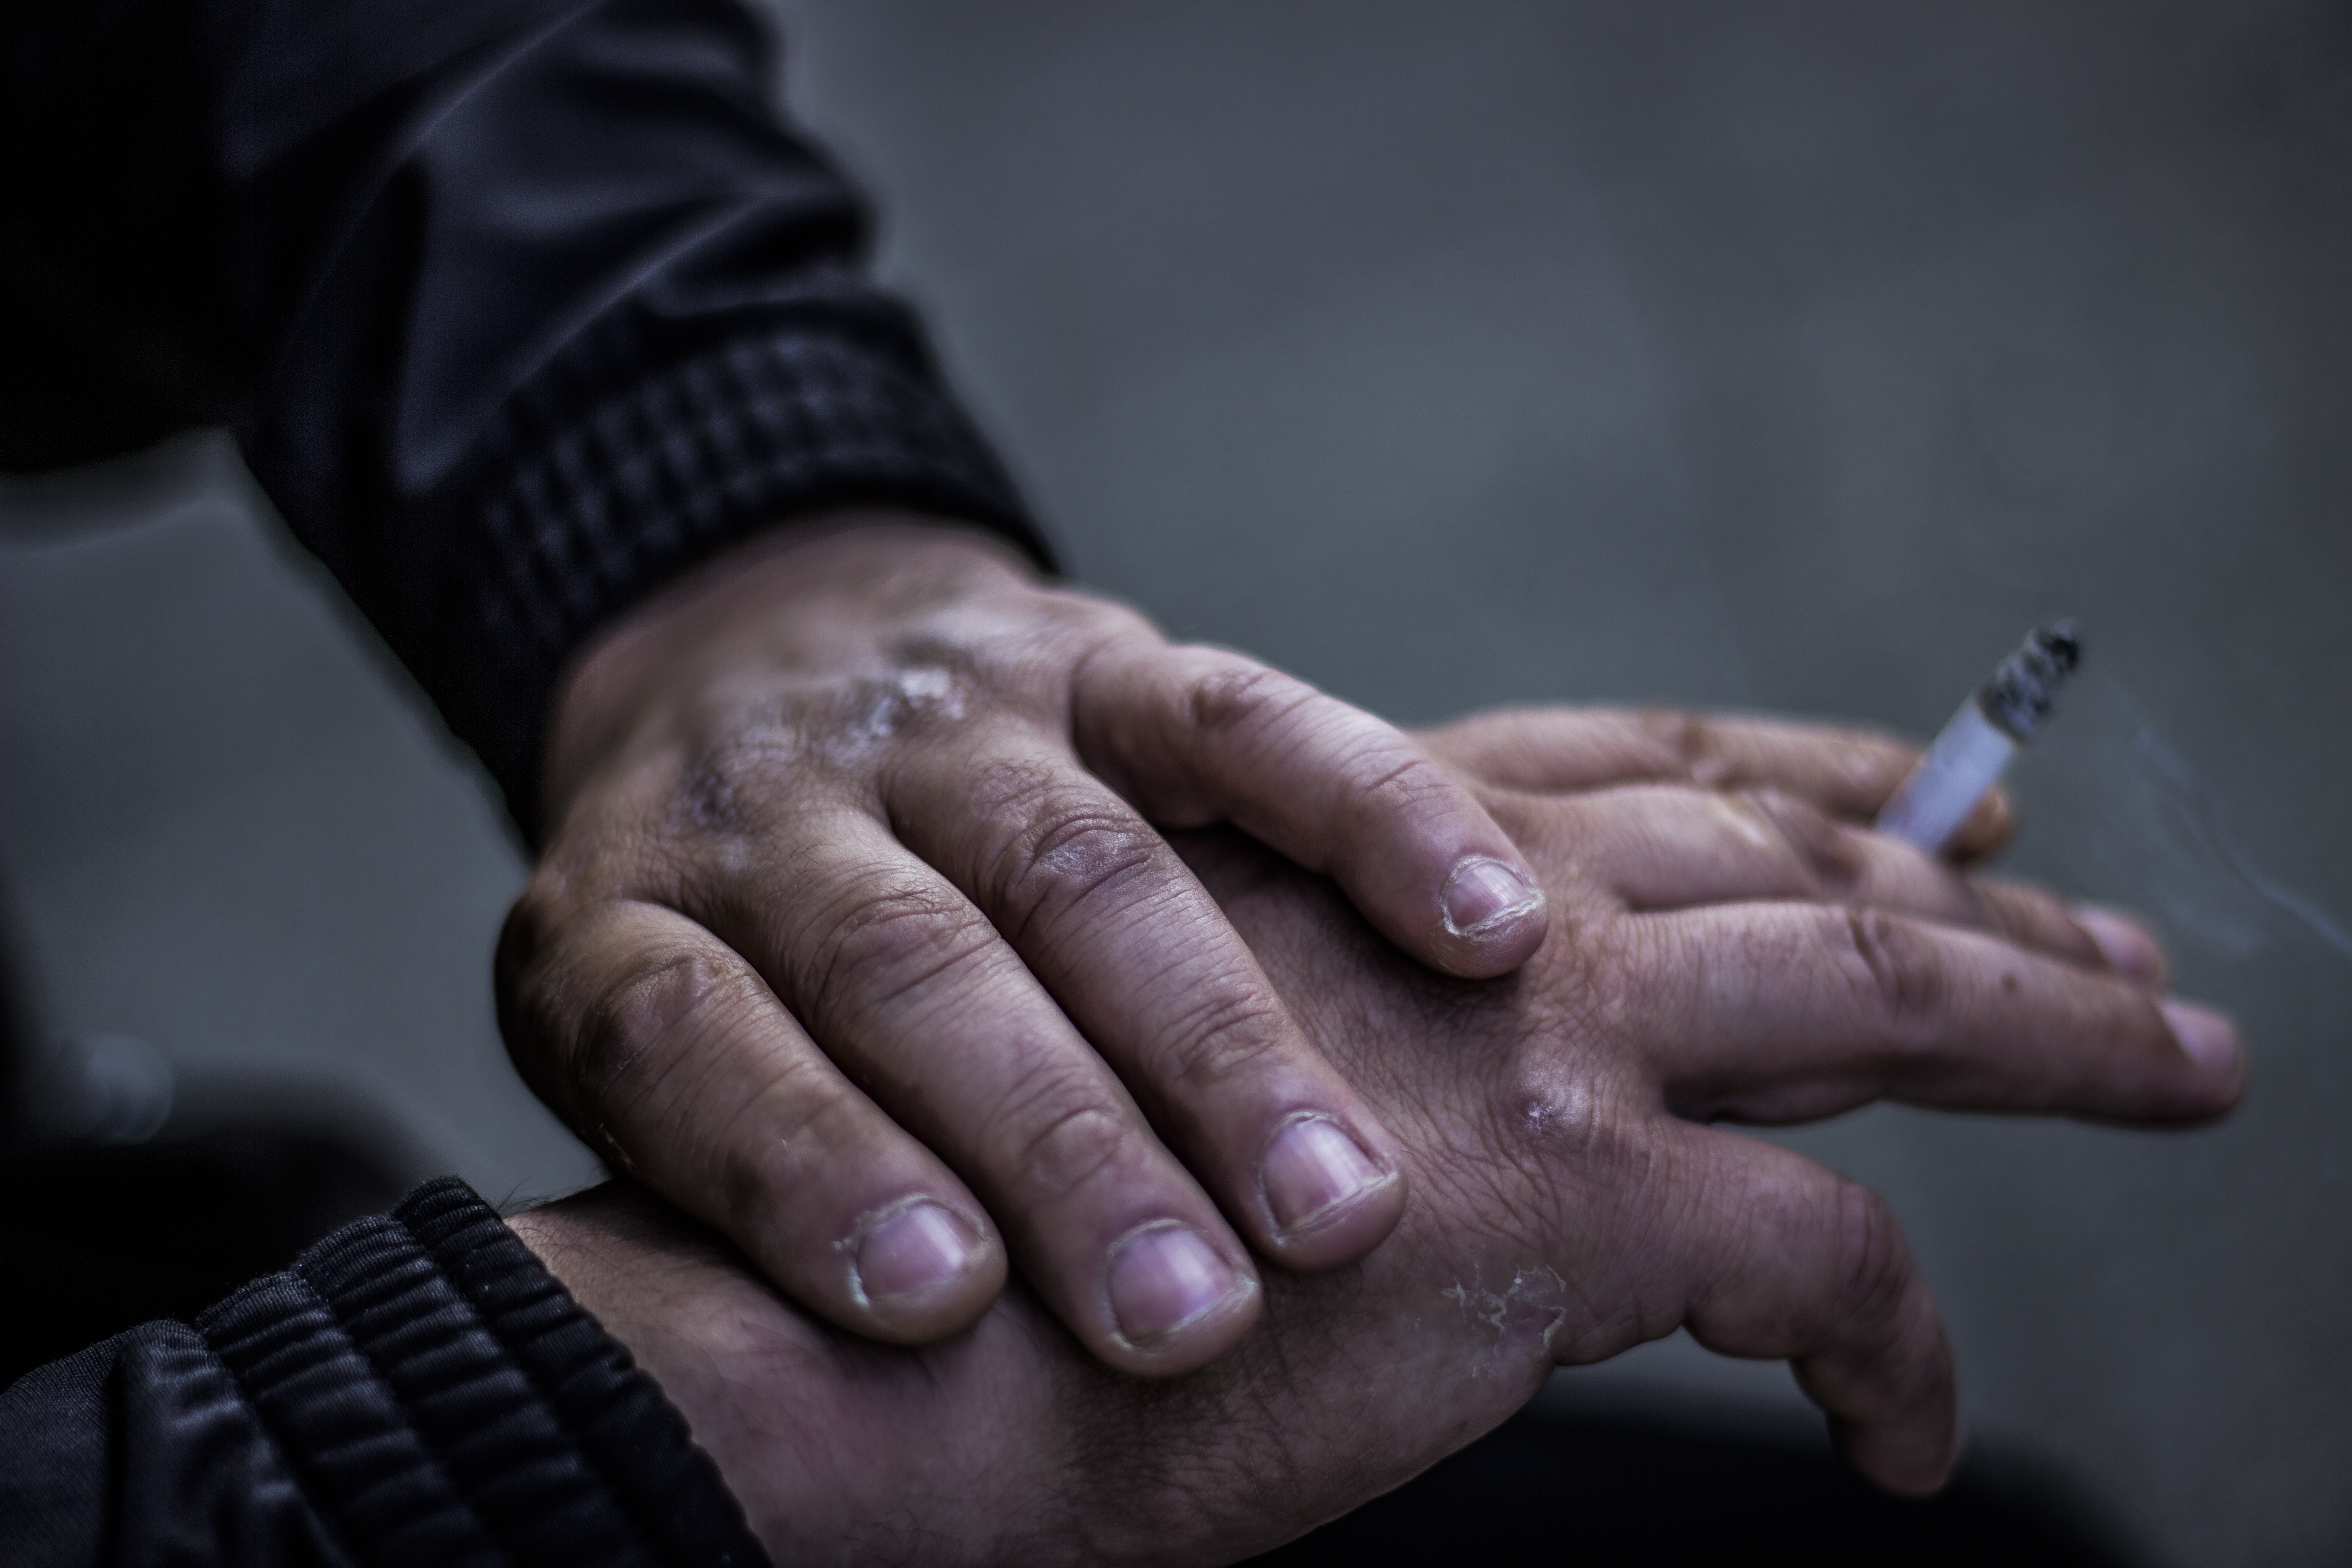
hand, man, people, street, photography, finger, canon, black, arm, close up, blackandwhite, art, surreal, faces, personen, portr t, sch rfentiefe, sense